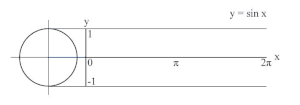
En géométrie, le sinus d'un angle dans un triangle rectangle est le rapport entre la longueur du côté opposé à cet angle et la longueur de l'hypoténuse. La notion s'étend aussi à tout angle géométrique. Dans cette acception, le sinus est un nombre compris entre 0 et 1. Si l'on introduit une notion d'orientation, les angles peuvent prendre n'importe quelle valeur positive ou négative, et le sinus est un nombre compris entre −1 et +1. Le sinus d'un angle α est noté sin ou simplement sin α.